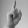
ASL letter: D